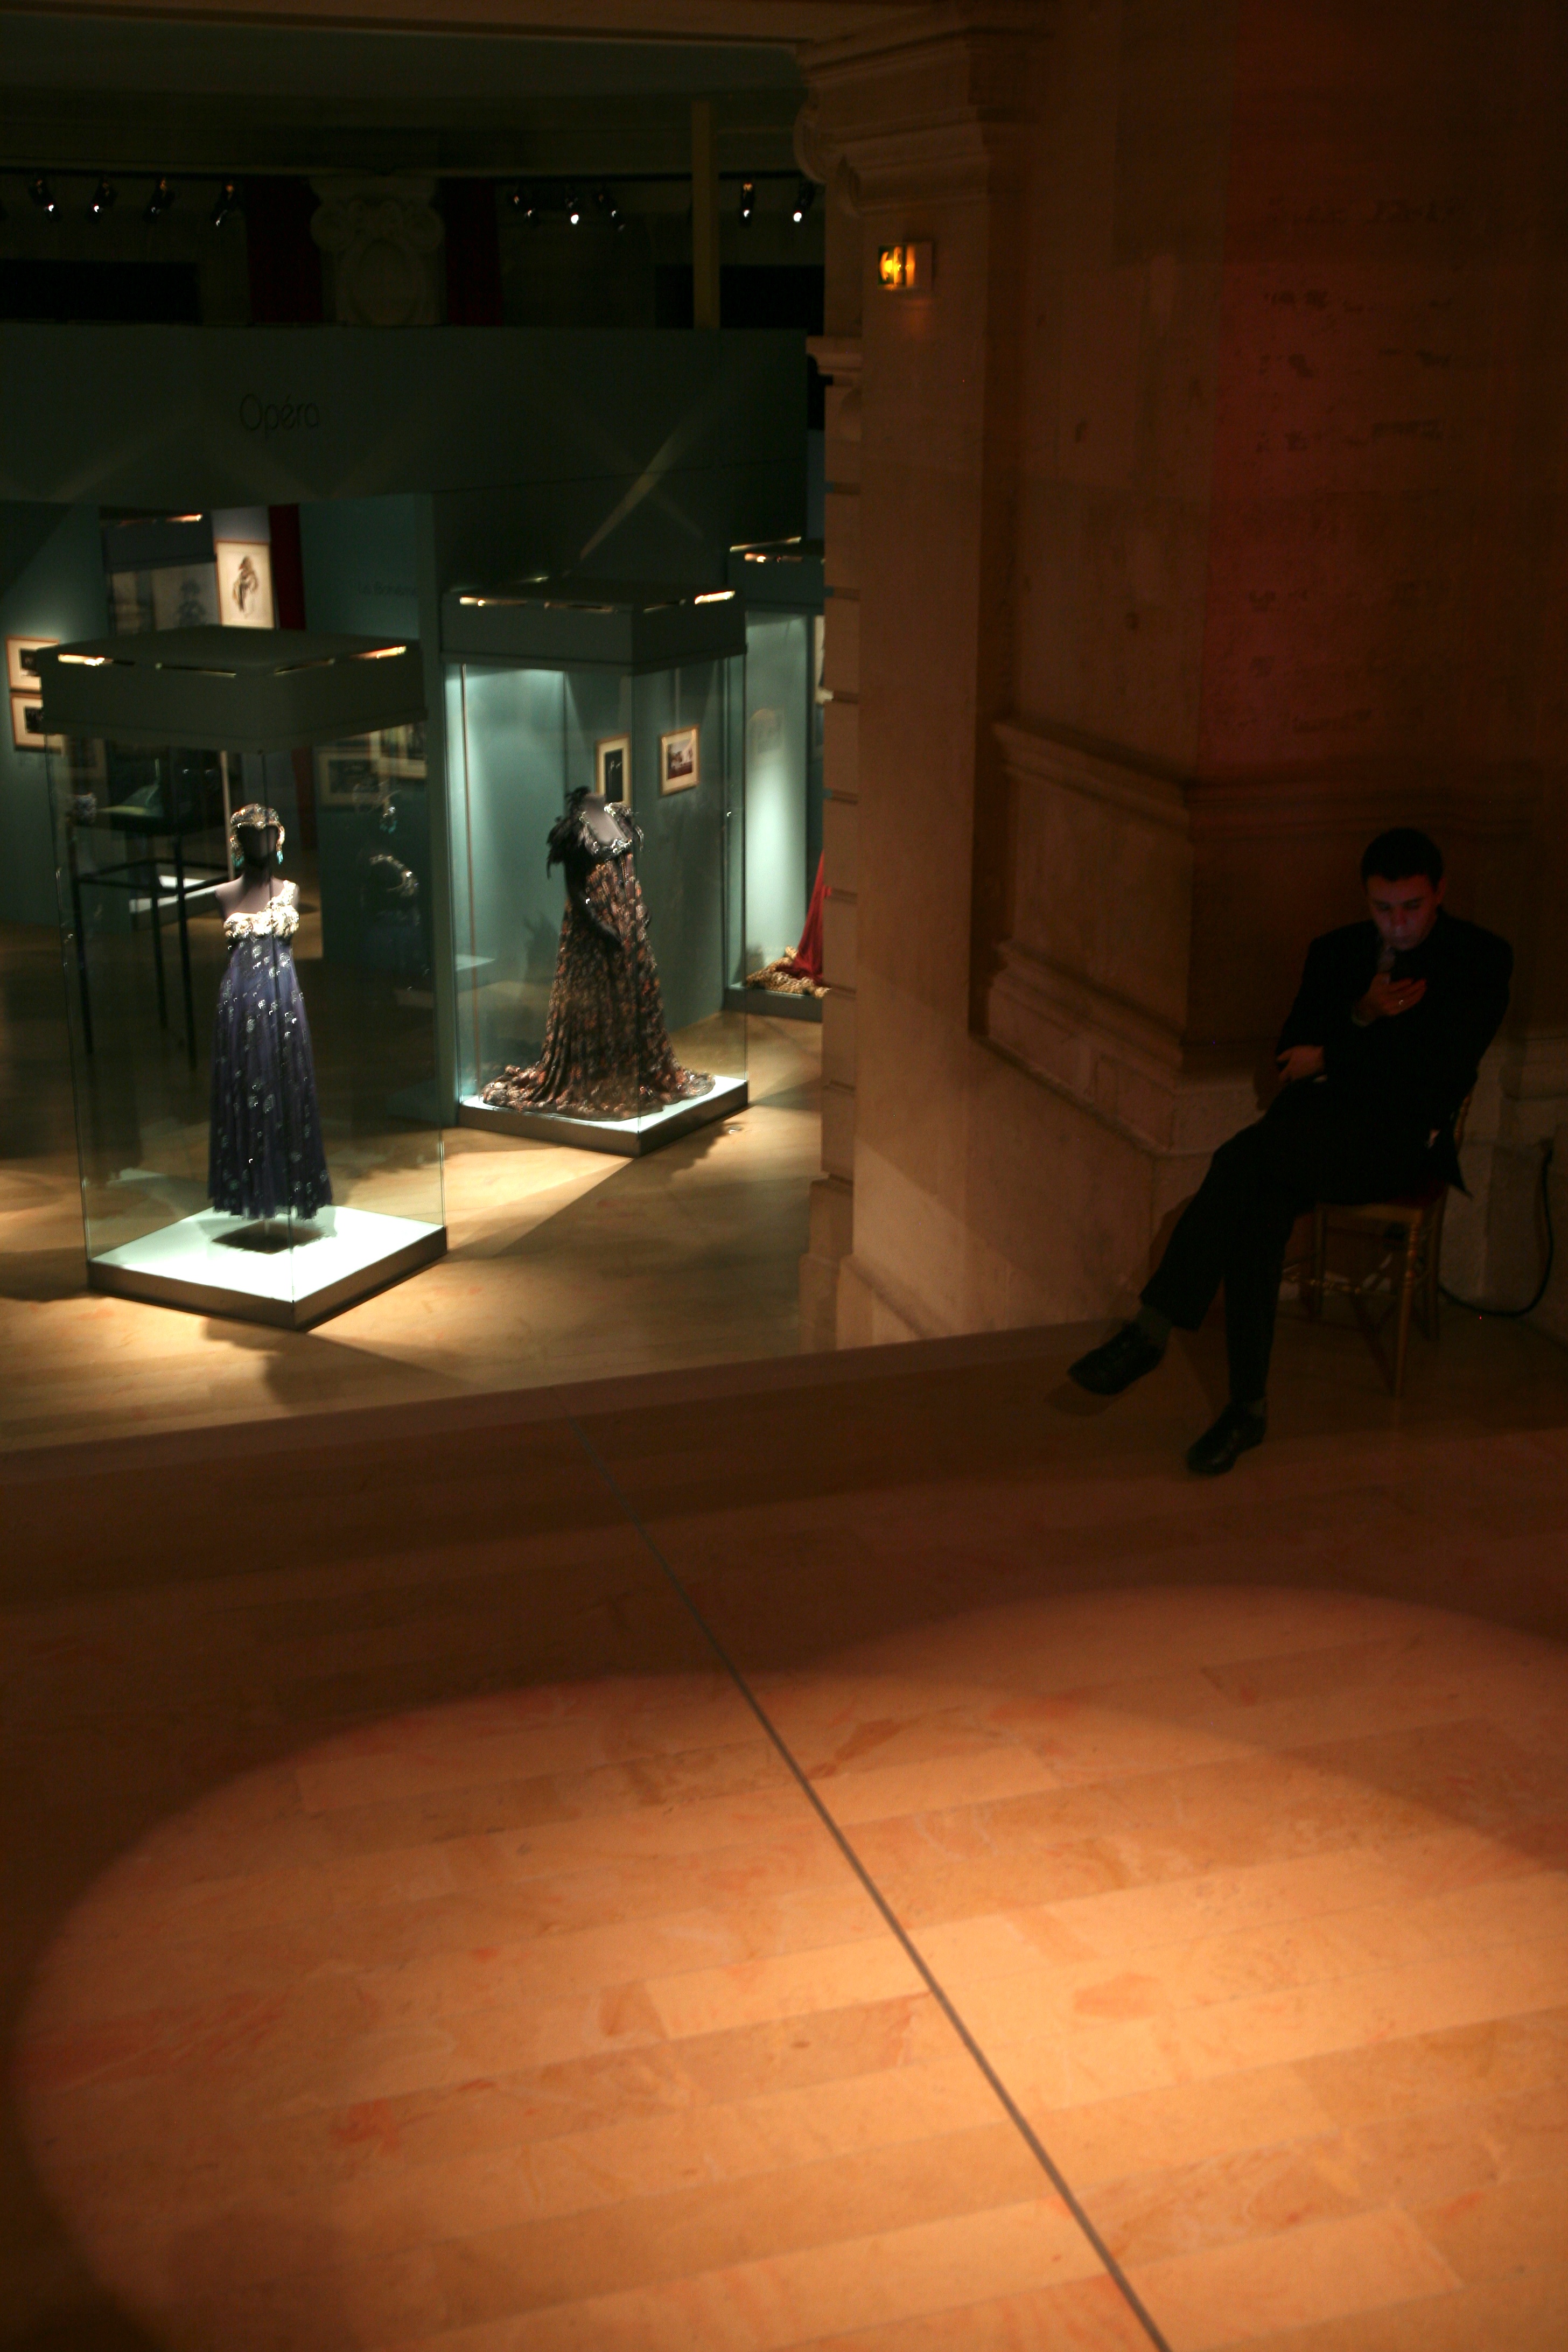
light, night, floor, paris, opera, darkness, lighting, interior design, stage, exposition, design, bnf, tourist attraction, exhibition, shape, screenshot, palaisgarnier, operadeparis, liebermann, rolfliebermann, flooring